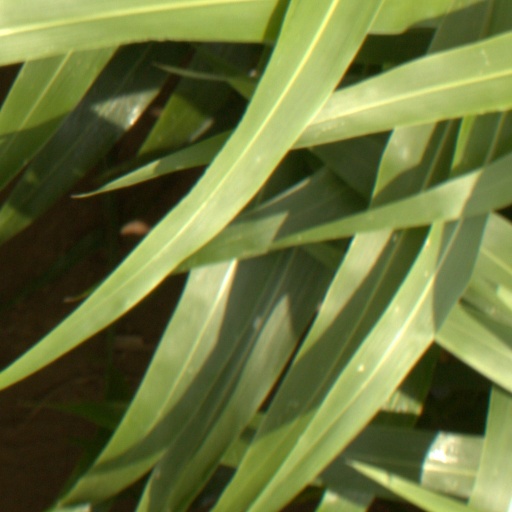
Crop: sorghum